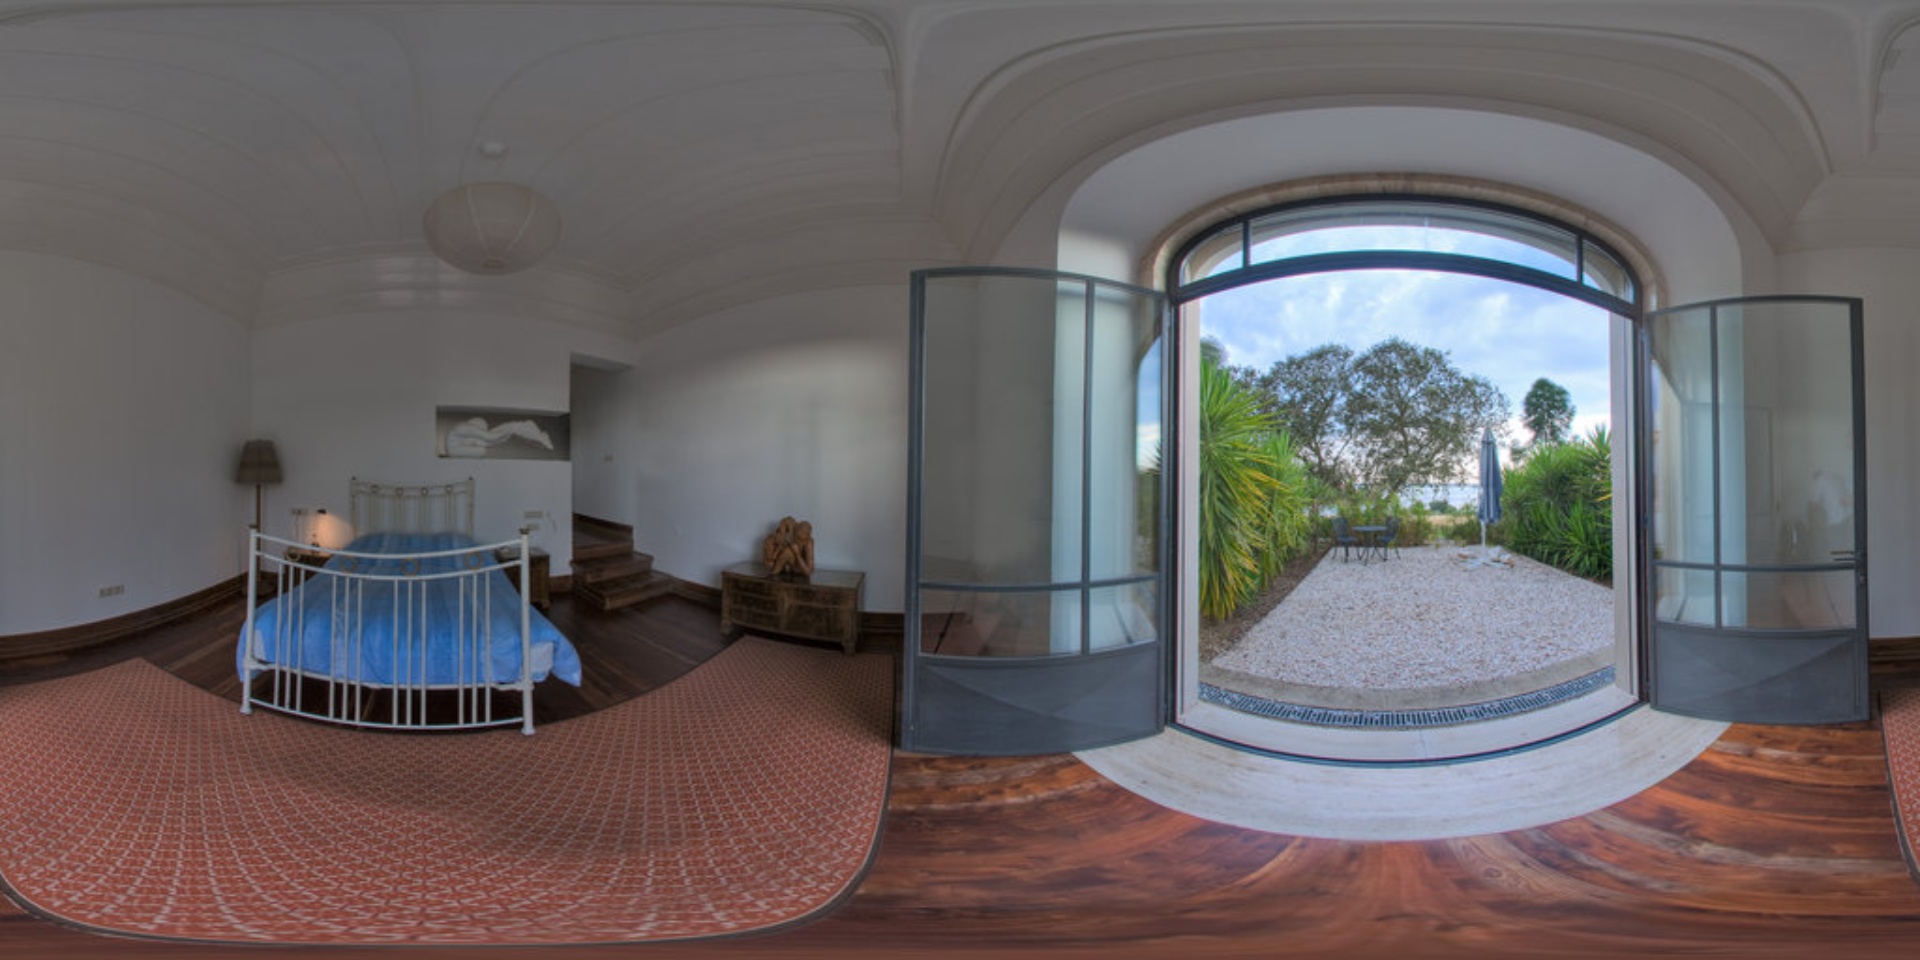
Referred object: the tall floor lamp next to the bed

Referred object: turn right to reach the open patio doors

Referred object: the wooden chest opposite the bed